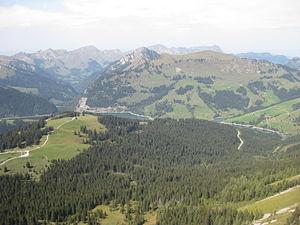
Le Lac de l'Hongrin vu du sud-est.
L'Hongrin est une rivière de Suisse des Préalpes vaudoises et fribourgeoises.